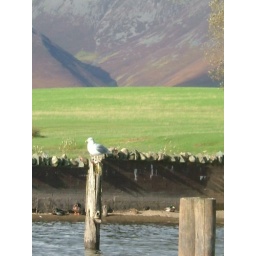
a bird near the lake